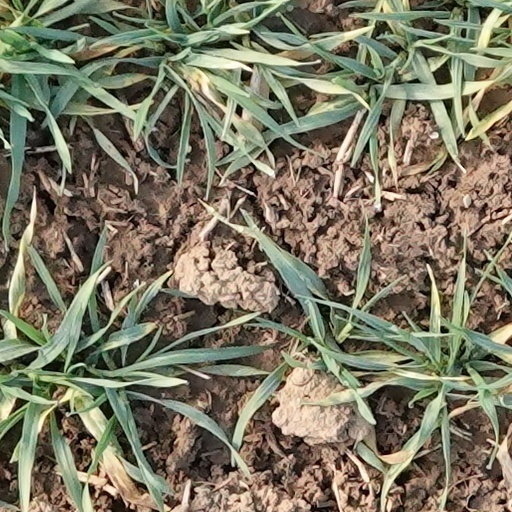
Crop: wheat